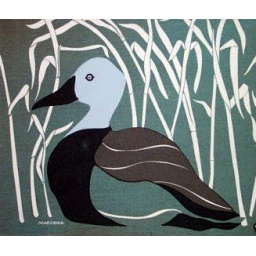
Marushka: duck in grass (green)